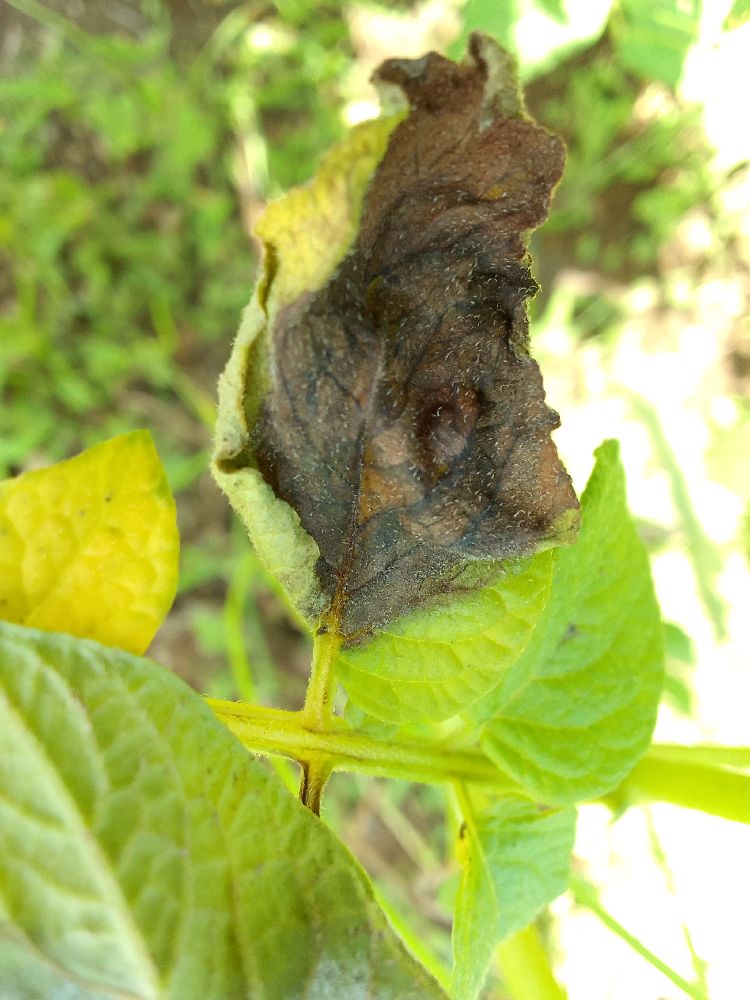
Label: Late blight